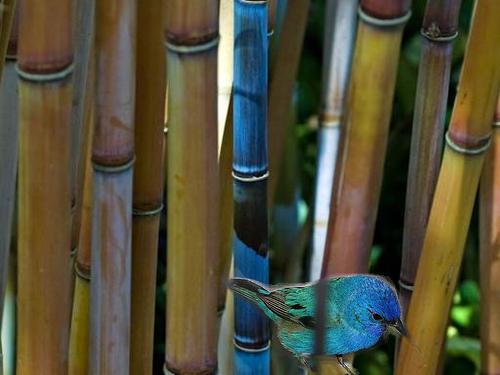
Bird species: Indigo_Bunting
Bird type: landbird
Background: land